Ikalamavony (district)

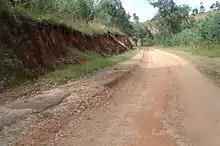
Madagascar National Road 42

Matsiatra in the North, and the Mananantanana river in the South cross the district. The Zomandao river is another river of importance.